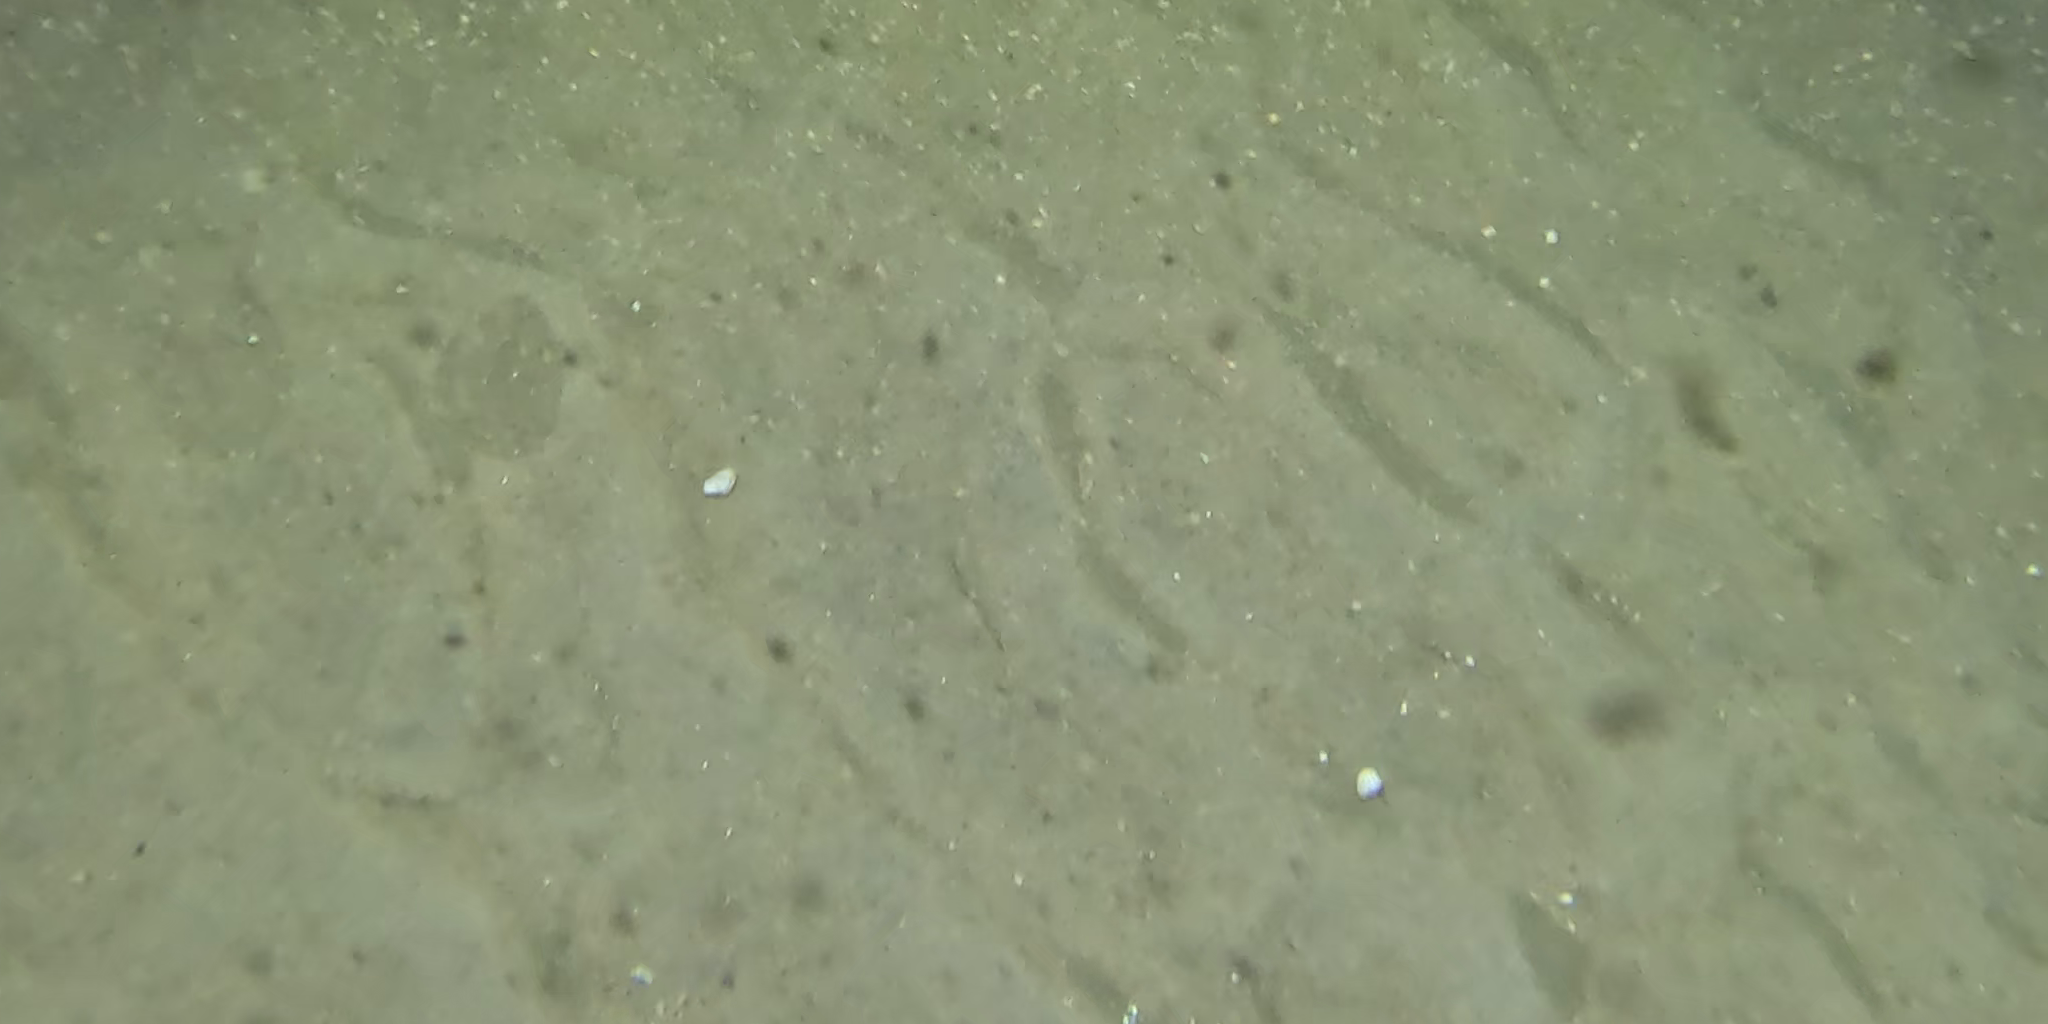
Seabed habitat: sand